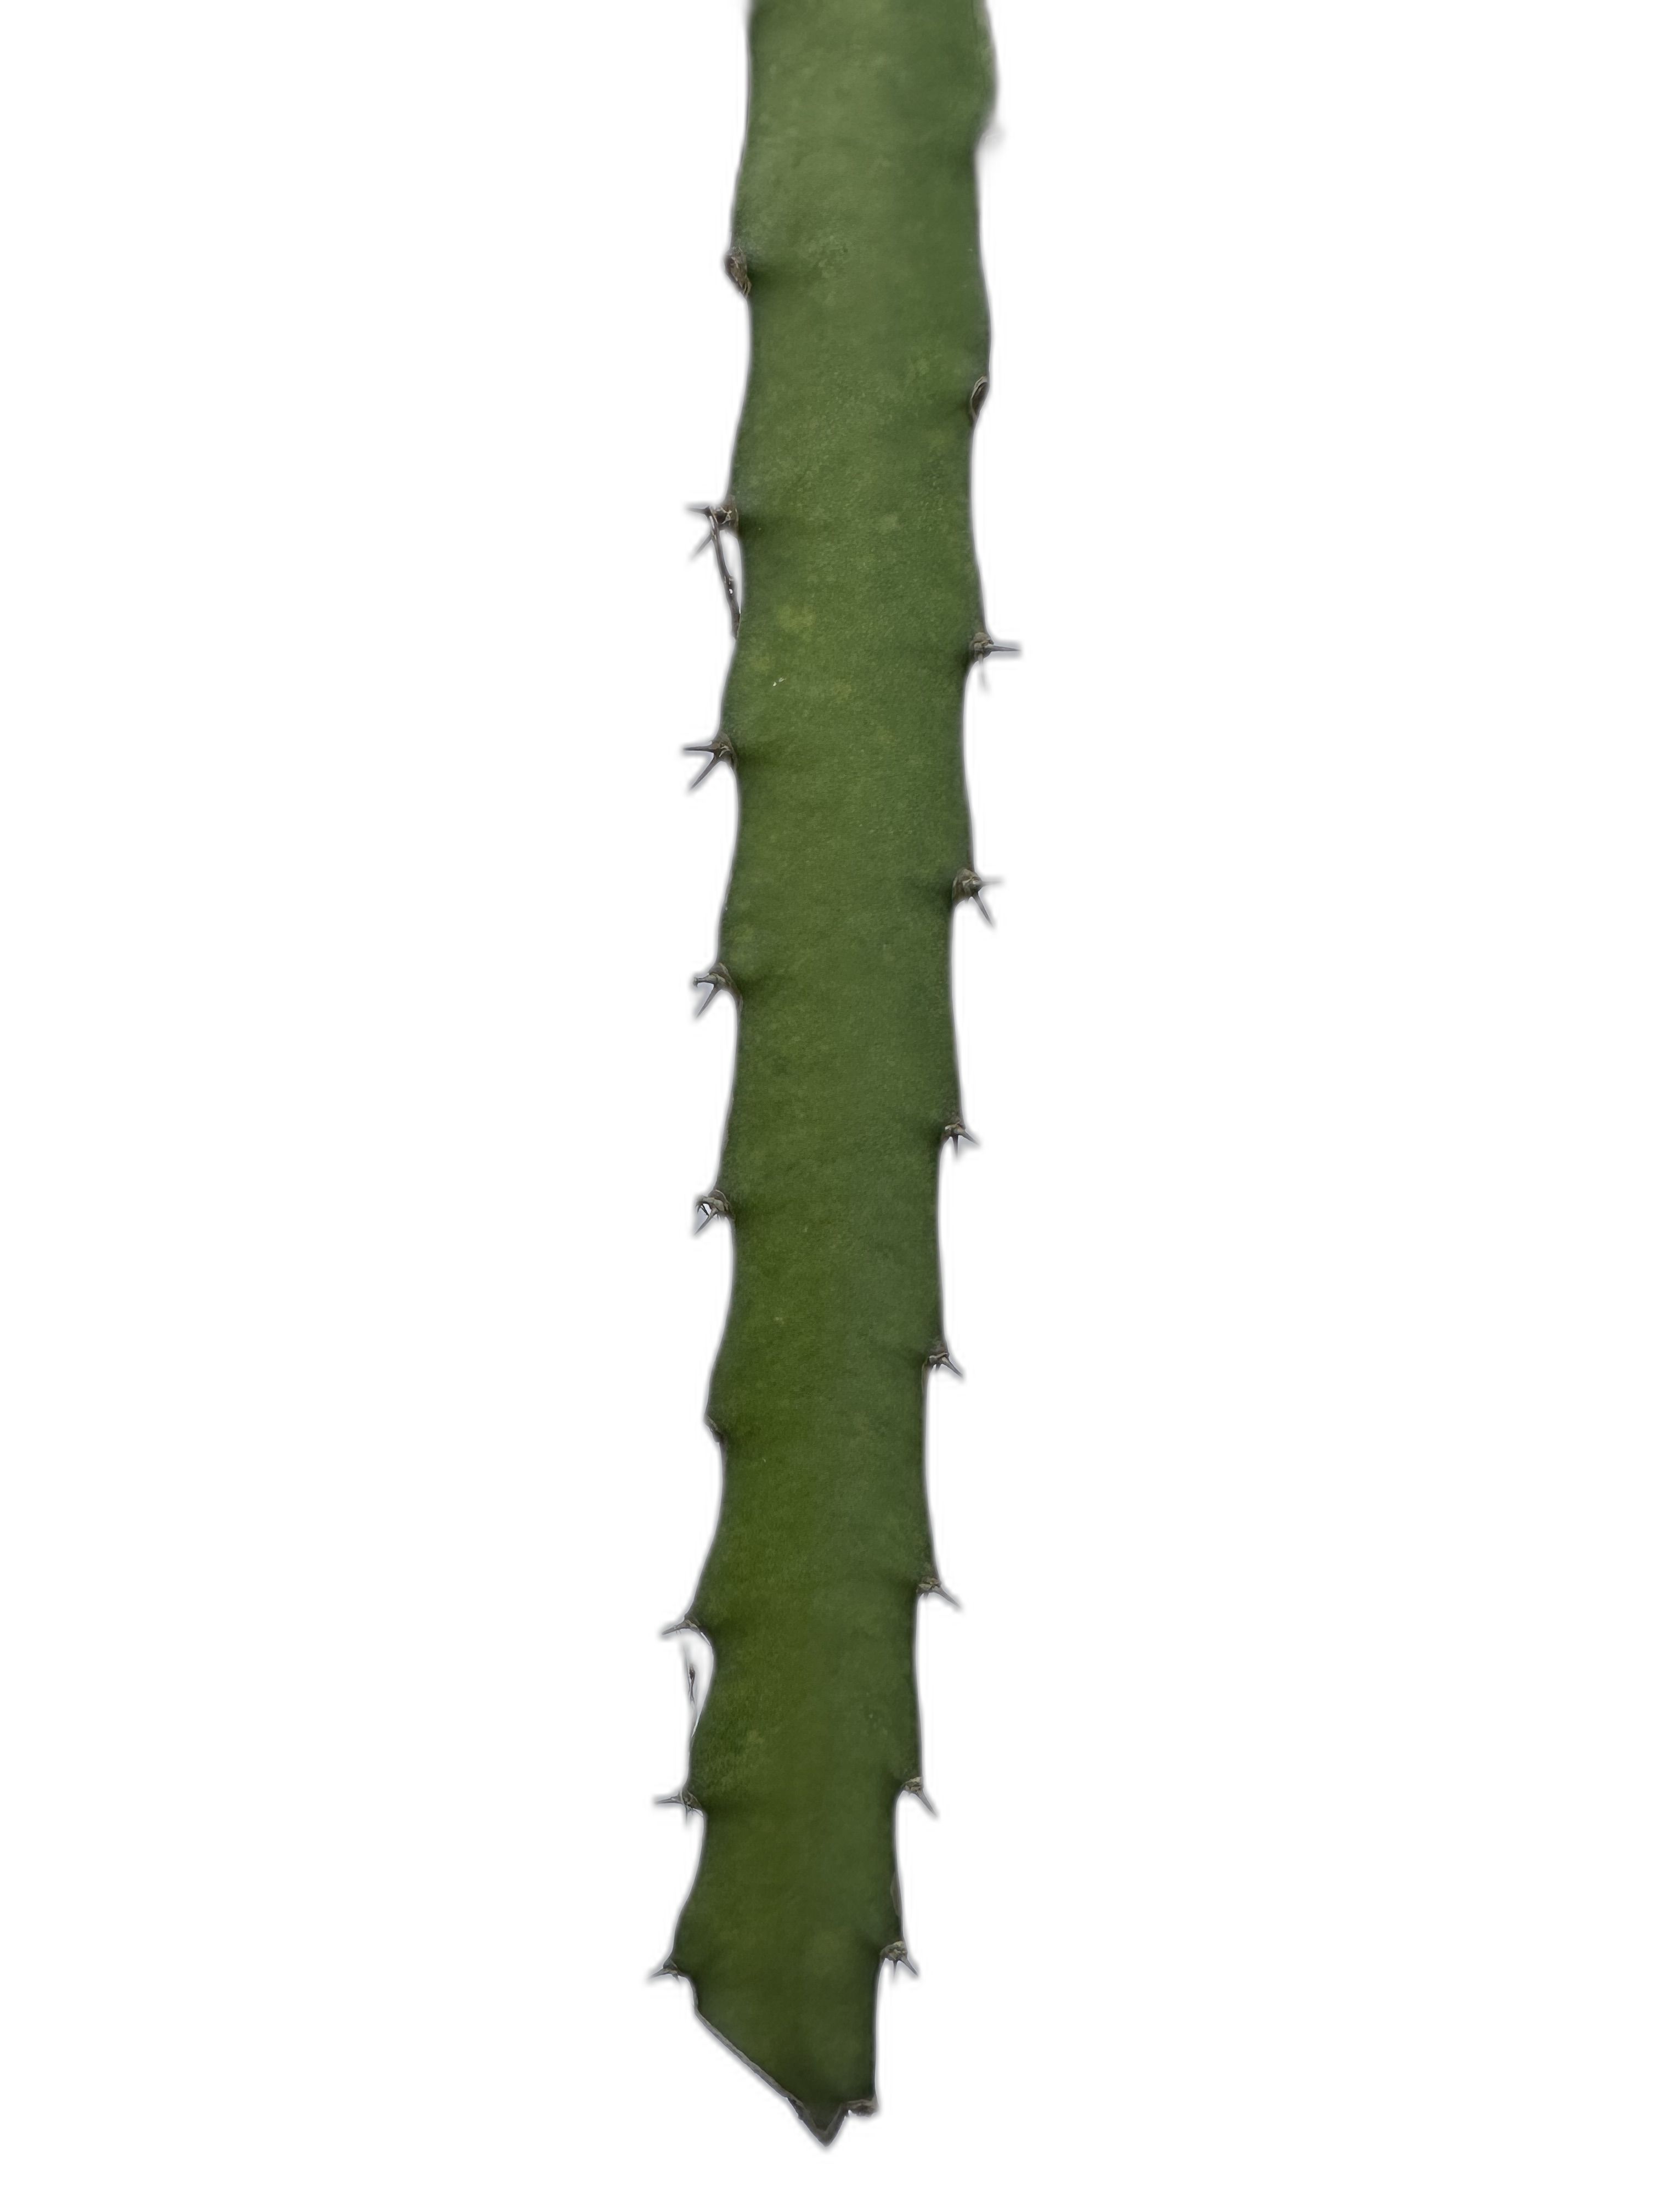
Label: Good leaf